Mississippi Rhythm

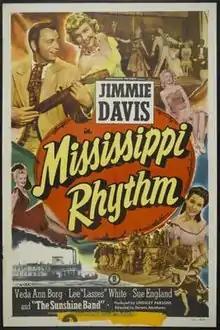
Theatrical release poster

Mississippi Rhythm is a 1949 American musical film directed by Derwin Abrahams and written by Gretchen Darling. The film stars Jimmie Davis, Veda Ann Borg, Lee White, Sue England, James Flavin and Paul Maxey. The film was released on May 29, 1949, by Monogram Pictures.